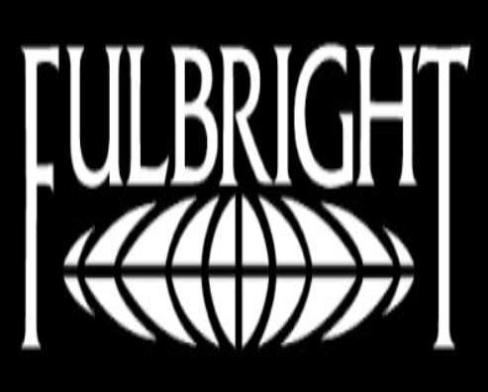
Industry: Leisure